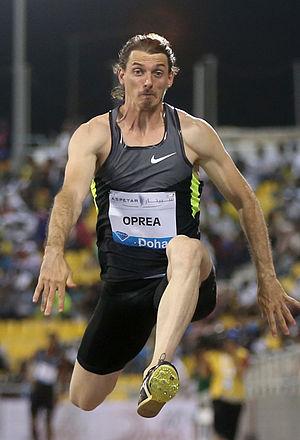
Marian Oprea, né le 6 juin 1982 à Pitești, est un athlète roumain, pratiquant le triple saut.